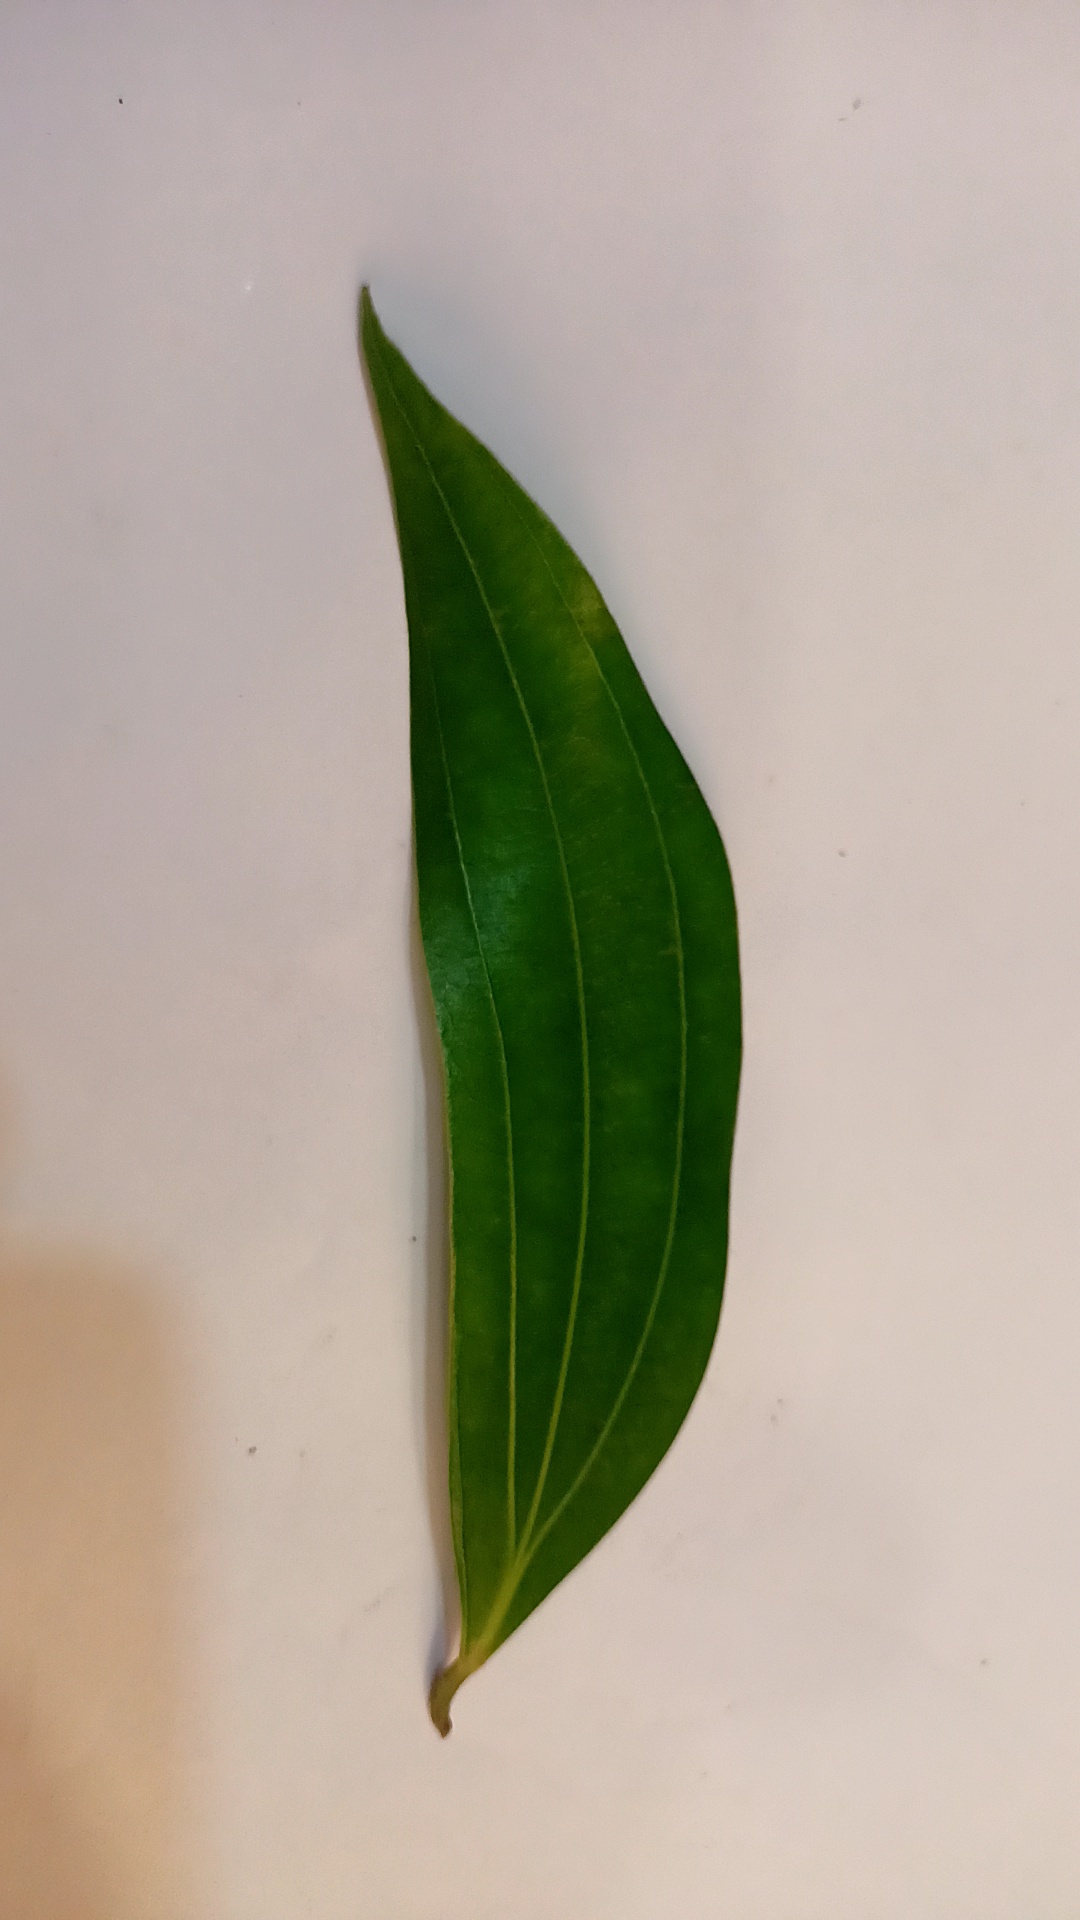
Label: Healthy